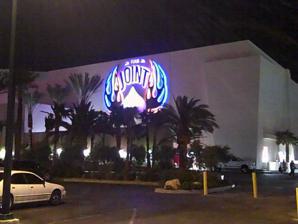
Building: The Theater at Virgin Hotels
Country: United States of America
Year built: 1995
Venue in Paradise, Nevada, United States The Theater at Virgin Hotels Las Vegas Exterior of venue with former signage (2009) Former names The Joint (1995-2020) Address 4455 Paradise Rd Location Paradise , Nevada , United States Owner JC Hospitality Virgin Hotels Operator AEG Live Capacity 4,500 Construction Opened March 10, 1995 Renovated 2009 2020–21 Website virginhotelslv .com /venue /the-theater / The Theater at Virgin Hotels Las Vegas , originally known as The Joint , is a theater located on the grounds of the Virgin Hotels Las Vegas in Paradise , Nevada , United States . It opened as The Joint on March 10, 1995, as part of the Hard Rock Hotel (later Virgin Hotels). The venue closed on February 7, 2009, and a new, larger building was opened two months later, doubling capacity from 2,000 to 4,000 people. The hotel and music venue closed in February 2020, for renovations and rebranding as Virgin Hotels. The resort reopened in March 2021, and the theater began hosting performances on September 11, 2021. The theater is operated by AEG Live . It has hosted various concert residencies , and is a common venue for classic rock and modern rock bands in the Las Vegas Valley . It has frequently booked groups who traditionally favor arena types of venues. It has also hosted other events such as comedy acts and boxing matches. History 1995-2009 The venue, originally named the Joint, opened along with the Hard Rock Hotel on the night of March 10, 1995. The venue had capacity for up to 1,400 people. Numerous musicians performed on opening night, and the concert was filmed and subsequently broadcast on MTV the following night. This new showroom provided audience members with an intimate setting that allowed them an up-close view of performers, some of whom normally would have played in large stadiums. Its success led to similar music venues being built at other nearby resorts, including the House of Blues at Mandalay Bay , The Colosseum at Caesars Palace , and the Pearl Theater at the Palms resort. Although the Joint was built as a music venue, it hosted other events as well, such as the world premiere of Con Air on June 2, 1997. In November 2003, it hosted a fundraiser screening of The Big Empty . The screening was part of an effort by the Hard Rock to compete against its rival, the Palms, which had hosted several film and television premiere screenings. In late 2003, Jeff Beacher began hosting a variety show at the Joint, which continued its run for the next four years. In September 2006, the Joint hosted "Imagine: The Artwork of John Lennon", a collection of more than 100 art pieces created by John Lennon , including drawings, serigraphs , and lithographs . Andrew Hewitt, the Joint's original concert promoter, announced his impending departure in late 2006, after 11 years. AEG Live took over booking for the Joint, and events occurred less frequently there following Hewitt's departure. By 2007, the Joint had capacity for 2,000 people, and there were plans to demolish it for a new, larger Joint facility. The original Joint closed on February 7, 2009, with its final performance being Mötley Crüe . The facility had held more than 1,000 concerts since its opening. The original Joint was turned into additional gaming space for the Hard Rock Hotel. 2009-2020 The new Joint cost $60 million. It was built on what used to be 300 parking spaces, located on the east side of the Hard Rock resort property along Paradise Road . It was designed by Scéno Plus . Like the original Joint, the new one was also built out in a rectangular floor plan, though with an increased capacity for 4,000 people, up from the 2,000 number offered at the original venue. The larger Joint was created to better compete against the House of Blues and the Pearl Theater. The new facility included a second and third level that both wrapped around the room. The furthest seat from the stage was 155 feet. In the original Joint, sound quality would vary depending on where guests would be situated in the room. This was because of a lack of sound absorption , something that was implemented into the new Joint to correct the problem. The floor at the new Joint was angled to give shorter people a better concert view. The new Joint opened on the night of April 17, 2009, with a performance by The Killers . This was followed over the next two nights with performances by Avenged Sevenfold and Paul McCartney . In addition to its primary function as a music venue, the new Joint also hosted private events and comedy acts, as well as boxing and mixed martial arts fights. The Joint was also frequently used as convention space. In May 2009, the Hard Rock announced that Rogue Pictures had purchased the naming rights to the venue, which would now be known as The Joint by Rogue. For 2009, Pollstar named the Joint as the Best New Major Concert Venue of the year. Within its first 10 years, the new facility had won 22 local and national awards. In 2010 and 2011 it hosted the Dew Tour Championships as the venue for Skateboard Street. As of 2014, the new Joint had sold more than a million tickets to 380 different events. Present In March 2018, the Hard Rock was sold to a group of companies that included Virgin Hotels , and plans were announced to renovate and rebrand the resort as Virgin Hotels Las Vegas . The Hard Rock and Joint closed on February 3, 2020, to allow for the renovations to take place. The Joint initially was to retain its name, but this idea was scrapped because of an issue with naming rights. The venue is tentatively known as The Theater at Virgin Hotels Las Vegas, while the new ownership decides on a permanent name. Virgin Hotels Las Vegas opened on March 25, 2021, but due to the COVID-19 pandemic , the music venue would instead debut at a later date. Christina Aguilera performed in the new theater on June 10, 2021, as part of an official grand opening celebration for the resort, following the end of most COVID-19 health restrictions. The theater includes seating for 4,500 people. Regular performances began on September 11, 2021, with a concert by Gary Clark Jr. AEG continues to book and operate the venue, which was renovated at a cost of $6.5 million. On March 11, 2023, the UFC held its first event at the theater for UFC Fight Night: Yan vs. Dvalishvili . In April 2023 the Professional Fighters League held the first three events of its 2023 season at the theater starting with PFL 1 . Notable performances A Tom Petty concert in August 1999 brought in 1,786 audience members, although the Joint was only permitted by the Clark County Fire Department to hold 1,400 people. Notable performers during the early to mid 2000s included Beck , Deftones , David Bowie , Robert Plant , The Rolling Stones , and Stone Temple Pilots . Lou Reed performed at the Joint in June 2003, but he became upset when audience members were busy buying alcohol at the bar during his performance. He left the stage out of anger, and people in the audience heckled him when he returned, prompting him to leave again before returning to the stage a third time. In July 2003, the original members of Duran Duran performed at the Joint as part of a reunion tour, which reunited them for the first time since 1985. The Beastie Boys held their final Las Vegas performance on October 23, 2006, at the Joint. Fiona Apple held her most recent Las Vegas performance in September 2012, at the Joint. Residencies For the new Joint, AEG Live intended to regularly book rock and roll residencies at the venue in addition to one-night performances. AEG announced on April 1, 2009, that Santana would open a two-year residency show at the new Joint called Supernatural Santana: A Trip Through the Hits . The band would play 36 shows a year. Santana began its residency in May 2009. DJ Tiësto began a year-long residency in 2011. In February 2012, Mötley Crüe did a two-week residency at the Joint named Mötley Crüe in Sin City . Each two-hour show included aerialists, dancers, pyrotechnics , and video displays. Frontman Vince Neil said, "It's Cirque meets rock. This is not a show where you just sit there and look at the stage. It's happening all around you." Later that year, Guns N' Roses did a residency show. Mötley Crüe returned for another residency show in 2013. Def Leppard also did a residency show in 2013, known as Viva! Hysteria . Guns N' Roses did another residency show beginning in May 2014. Kiss began a residency six months later. The Kiss residency was heavily promoted throughout the Hard Rock resort. Rascal Flatts did a nine-show residency in 2015, marking the venue's first country music residency. The band returned a year later for another nine-show run. Journey did a nine-show residency in 2015, and returned two years later. 2016 played the Scorpions a five-night residency starting May 13 and ending May 21 as Part of their 50th anniversary Tour. In 2018, Nickelback played a five-night residency starting February 23 and ending March 5 as part of their "Feed the Machine" tour. Live recordings Live recordings at the original Joint included: Live from Sydney to Vegas - The Black Eyed Peas Live At The Joint, Las Vegas - 03/03/2006 - The Cult Aerosmith: Rockin' the Joint - Live - Aerosmith Several live recordings also occurred at the new Joint: Viva! Hysteria - Def Leppard : CD, DVD and Blu-ray from their 2013 residency of the same title. Appetite for Democracy 3D - Guns N' Roses : Release date July 1, 2014, filmed during their 2012 Appetite for Democracy Residency. Kiss Rocks Vegas - Kiss : CD, DVD and Blu-ray released August 26, 2016; recorded November 5–23, 2014. References